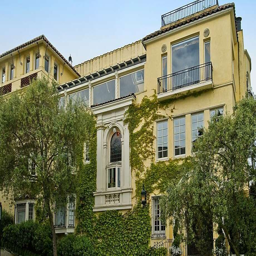
architect designed this mansion for the widow of novelist .